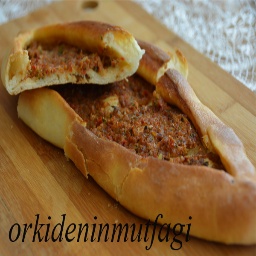
Label: minced_meat_pita